Naturopathic Physicians Licensing Examinations

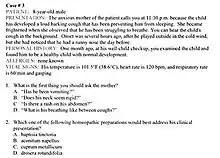
Clinical case and questions illustrating the use of homeopathic products to treat an eight-year-old child in respiratory distress with tachypnea and gasping respiration, from 2009 NPLEX official study guide.

Very little is known about the NPLEX exam, and it has been called a mystery by those outside the naturopathic community. No external review has been conducted on the NPLEX to assess whether examinees can safely and effectively diagnose and treat disease using established medical standards. The exam has been criticized by David Gorski for testing knowledge of homeopathy, whilst serving as a legitimate certifying examination of alleged medical professionals.